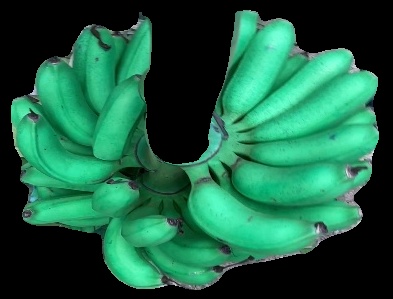
Variety: rasbale
Grade: grade1